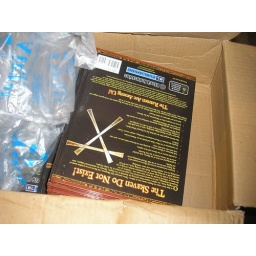
Very few books, rattling around in a big box with a couple of air bags thrown in.